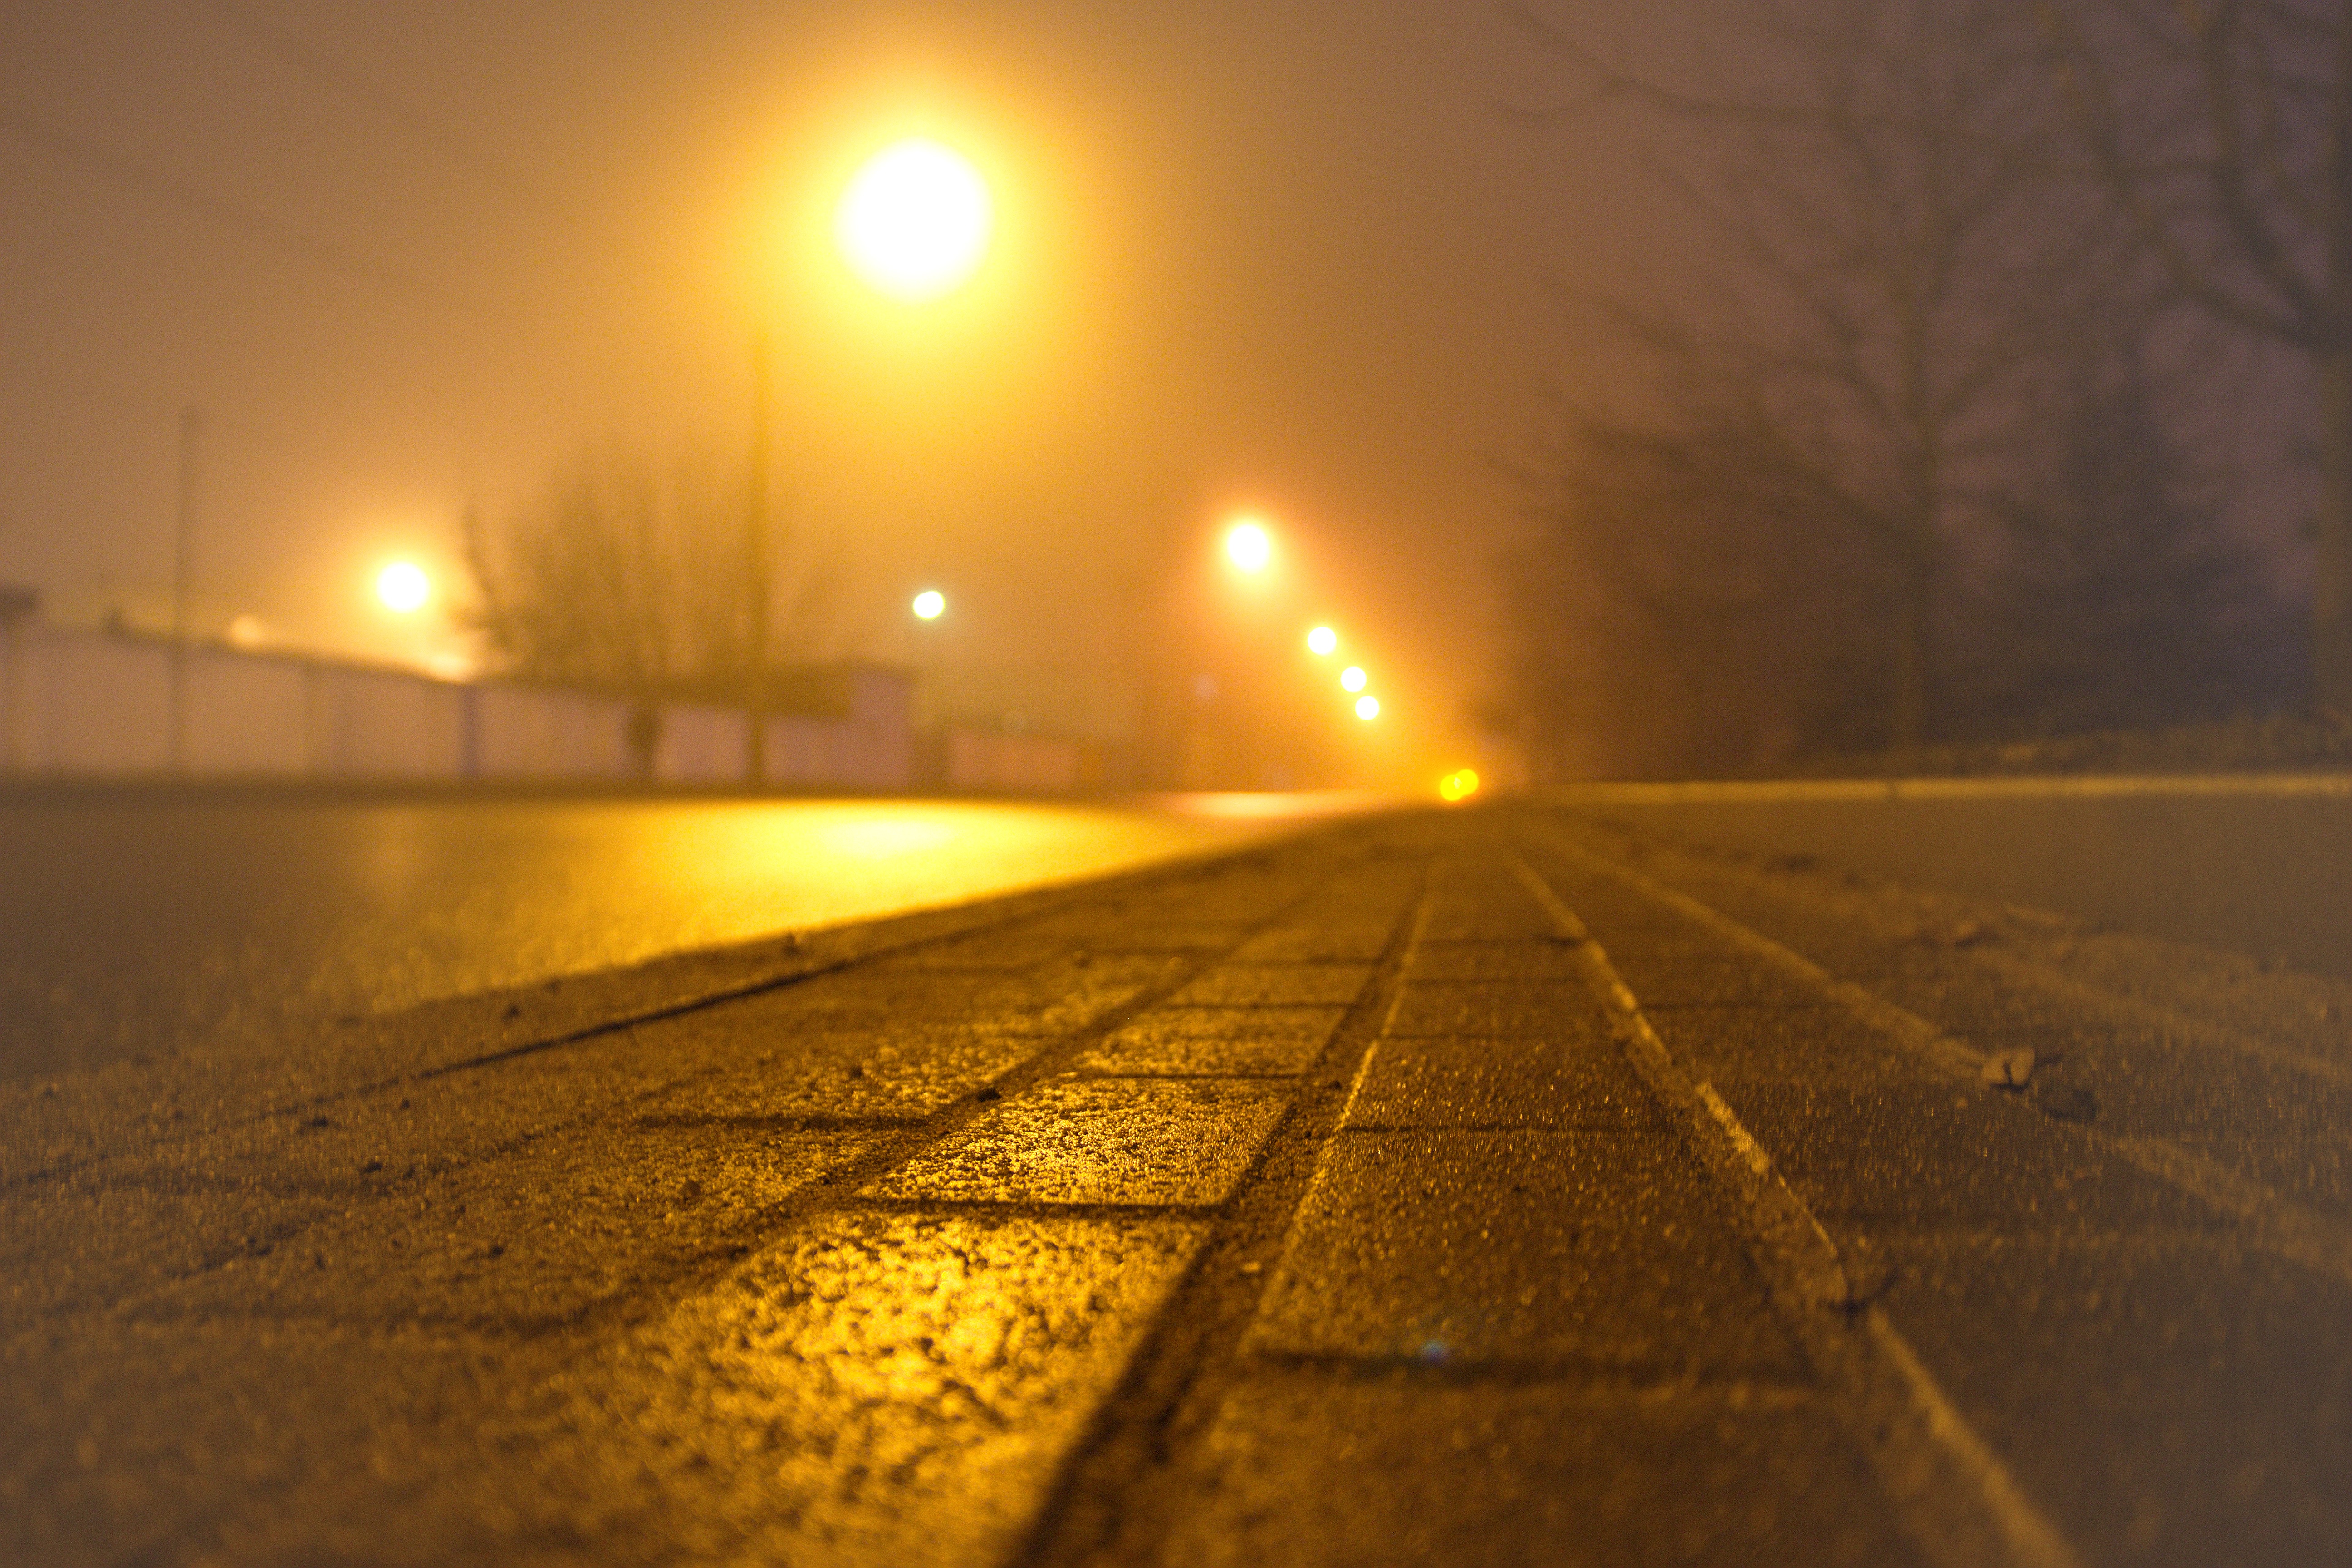
light, sun, fog, sunrise, sunset, night, sunlight, morning, dawn, atmosphere, dusk, evening, weather, street light, atmospheric phenomenon